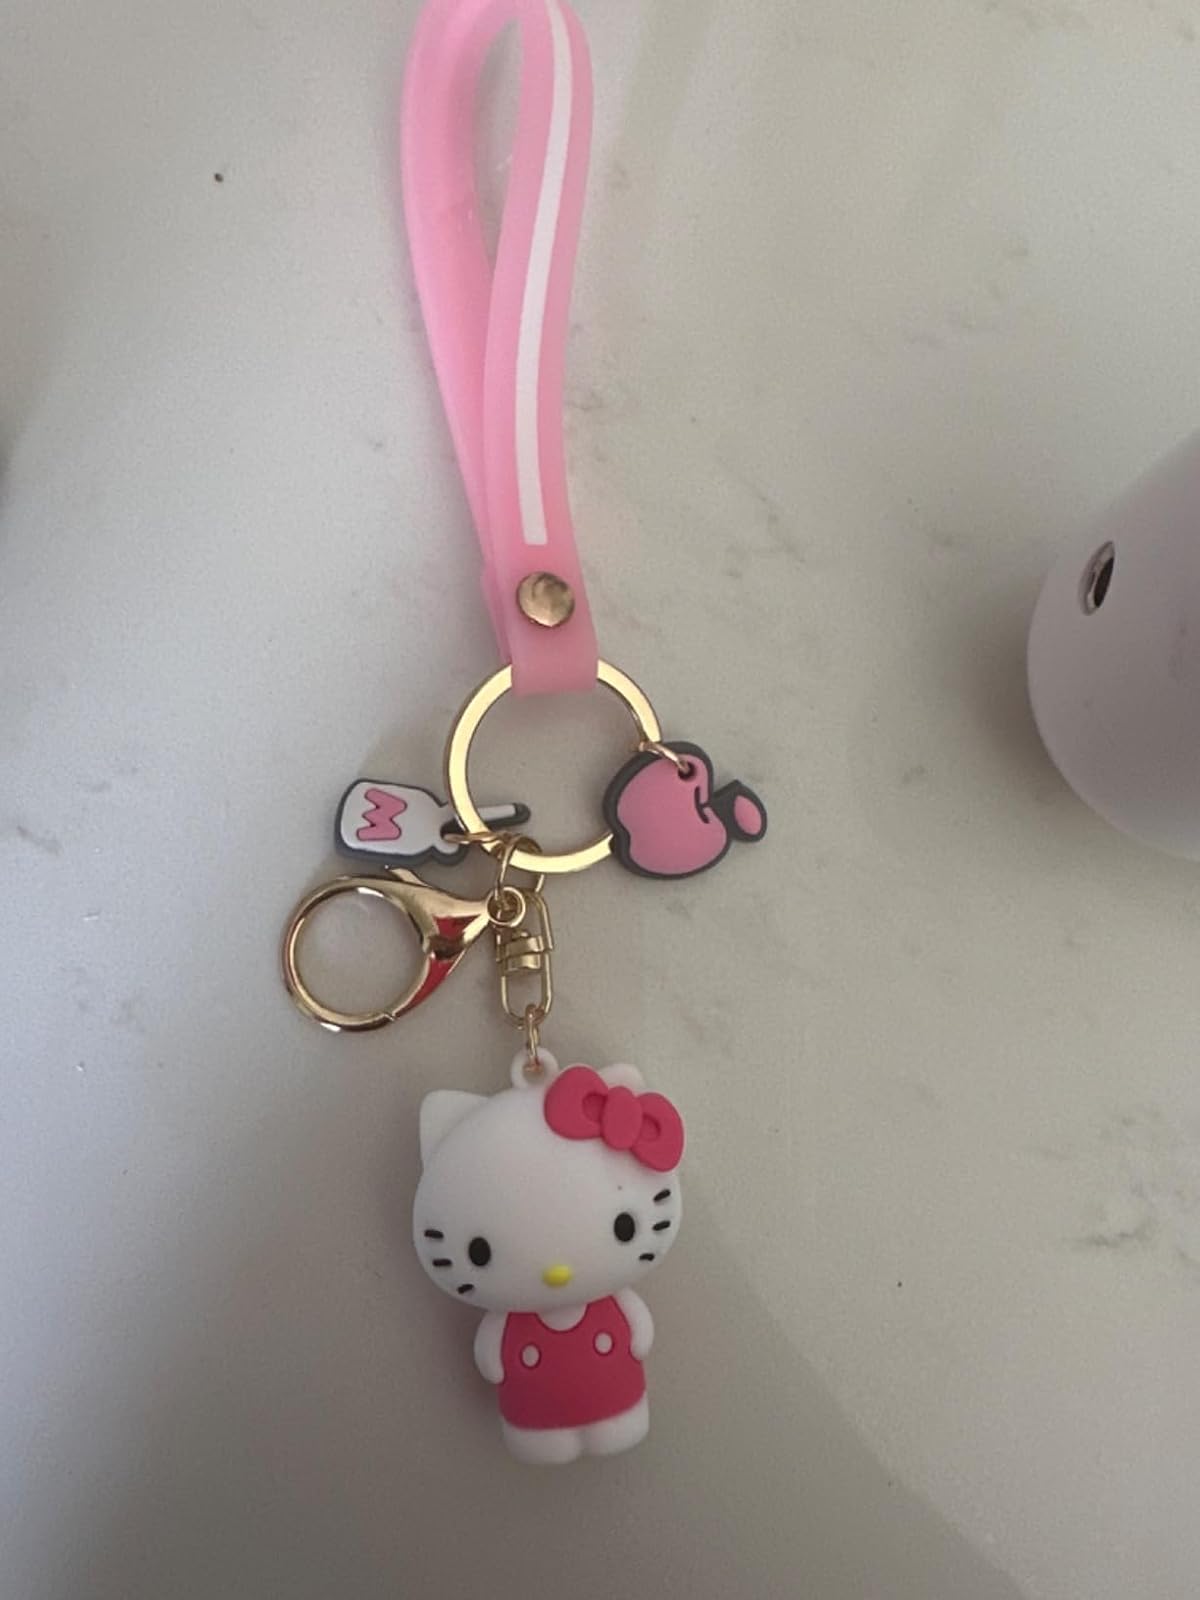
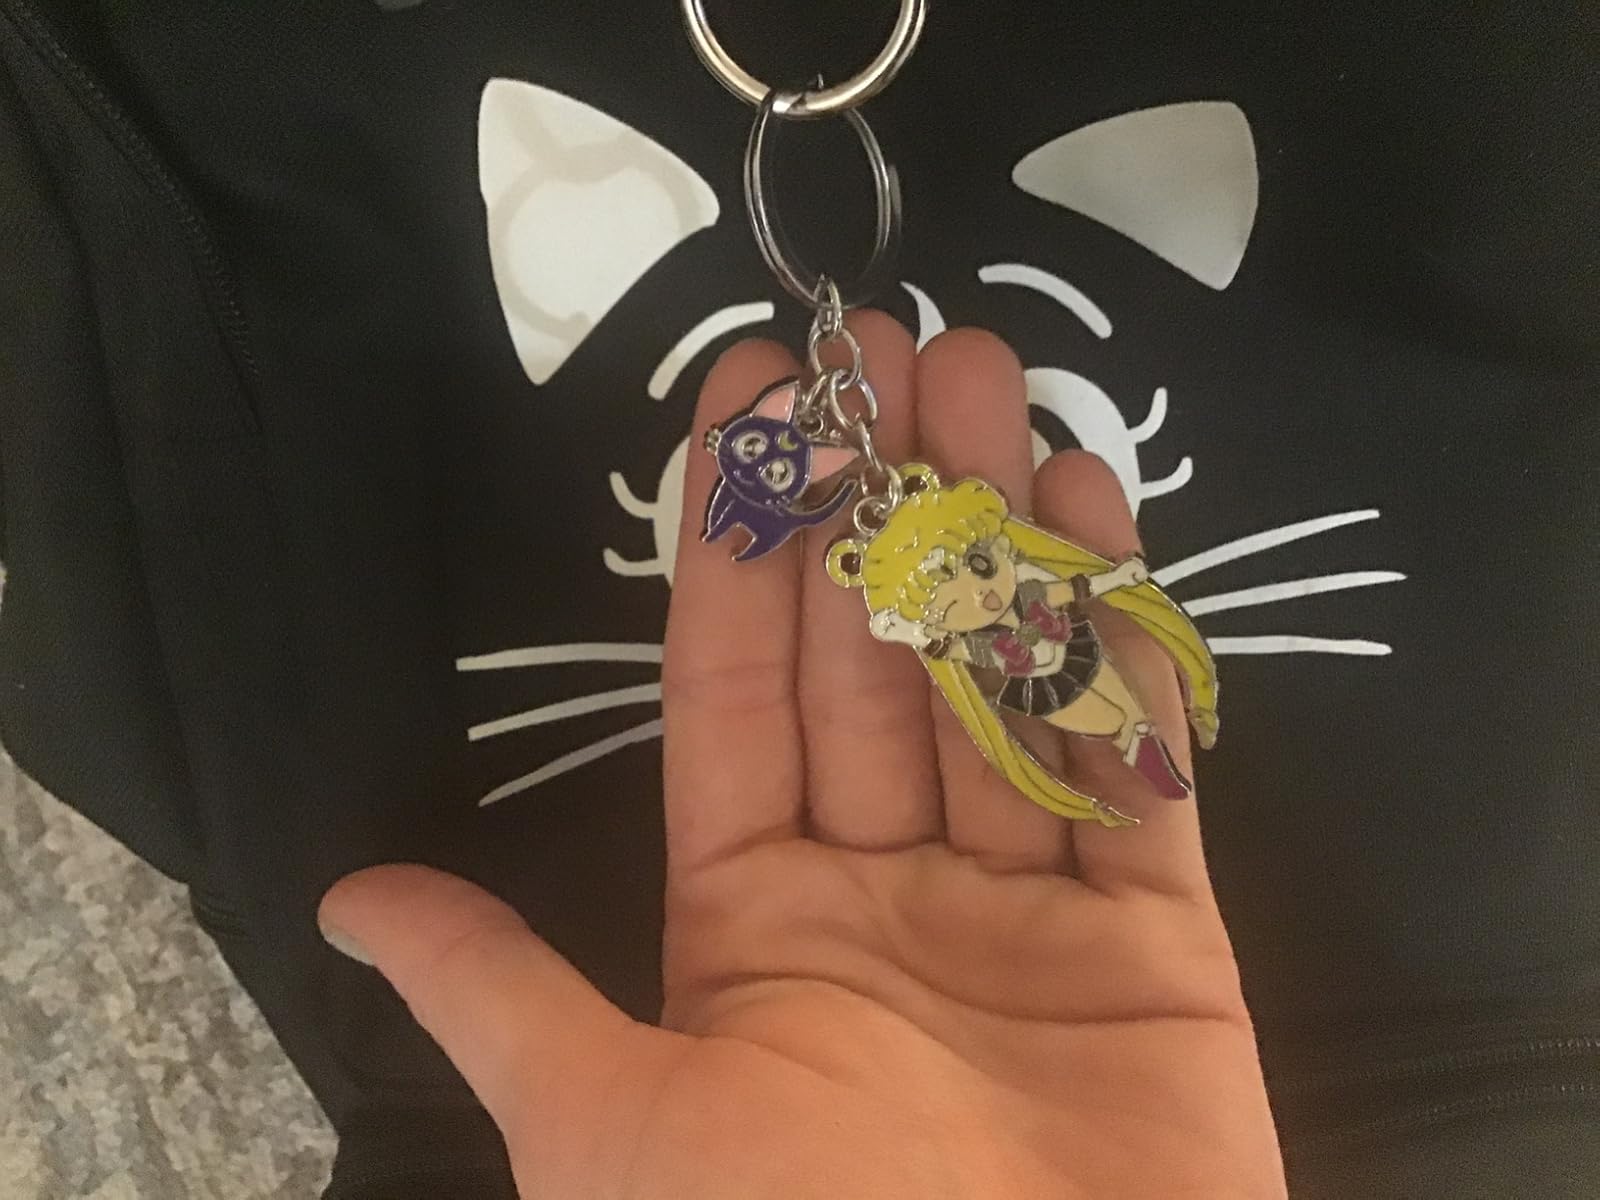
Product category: accessories_keychain
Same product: no